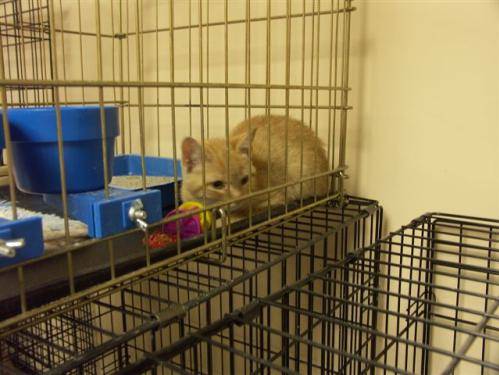
Label: cat